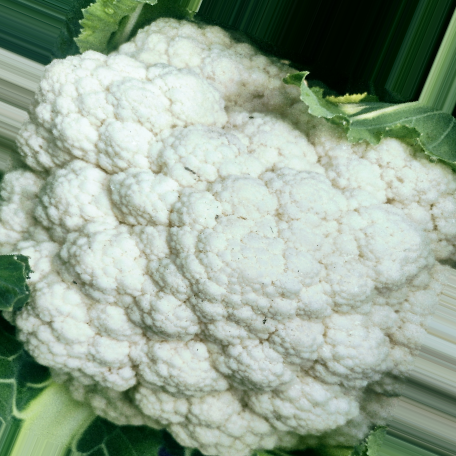
Label: Disease Free